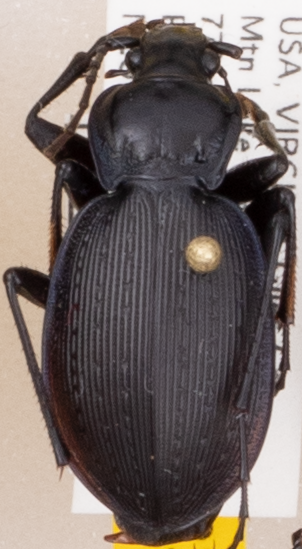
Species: Carabus goryi
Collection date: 2021-07-13
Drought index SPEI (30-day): -1.372
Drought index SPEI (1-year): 0.47
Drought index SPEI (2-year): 1.16